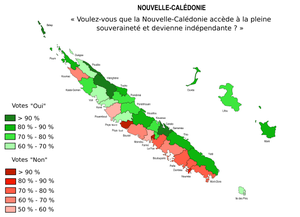
Résultats par communes du référendum de 2018 en Nouvelle Clédonie
Le référendum de 2018 sur l'indépendance de la Nouvelle-Calédonie est un référendum d'autodétermination organisé le 4 novembre 2018 dans le cadre de l'accord de Nouméa. Il s'agit du second référendum sur l'indépendance de la Nouvelle-Calédonie, après celui organisé en 1987.